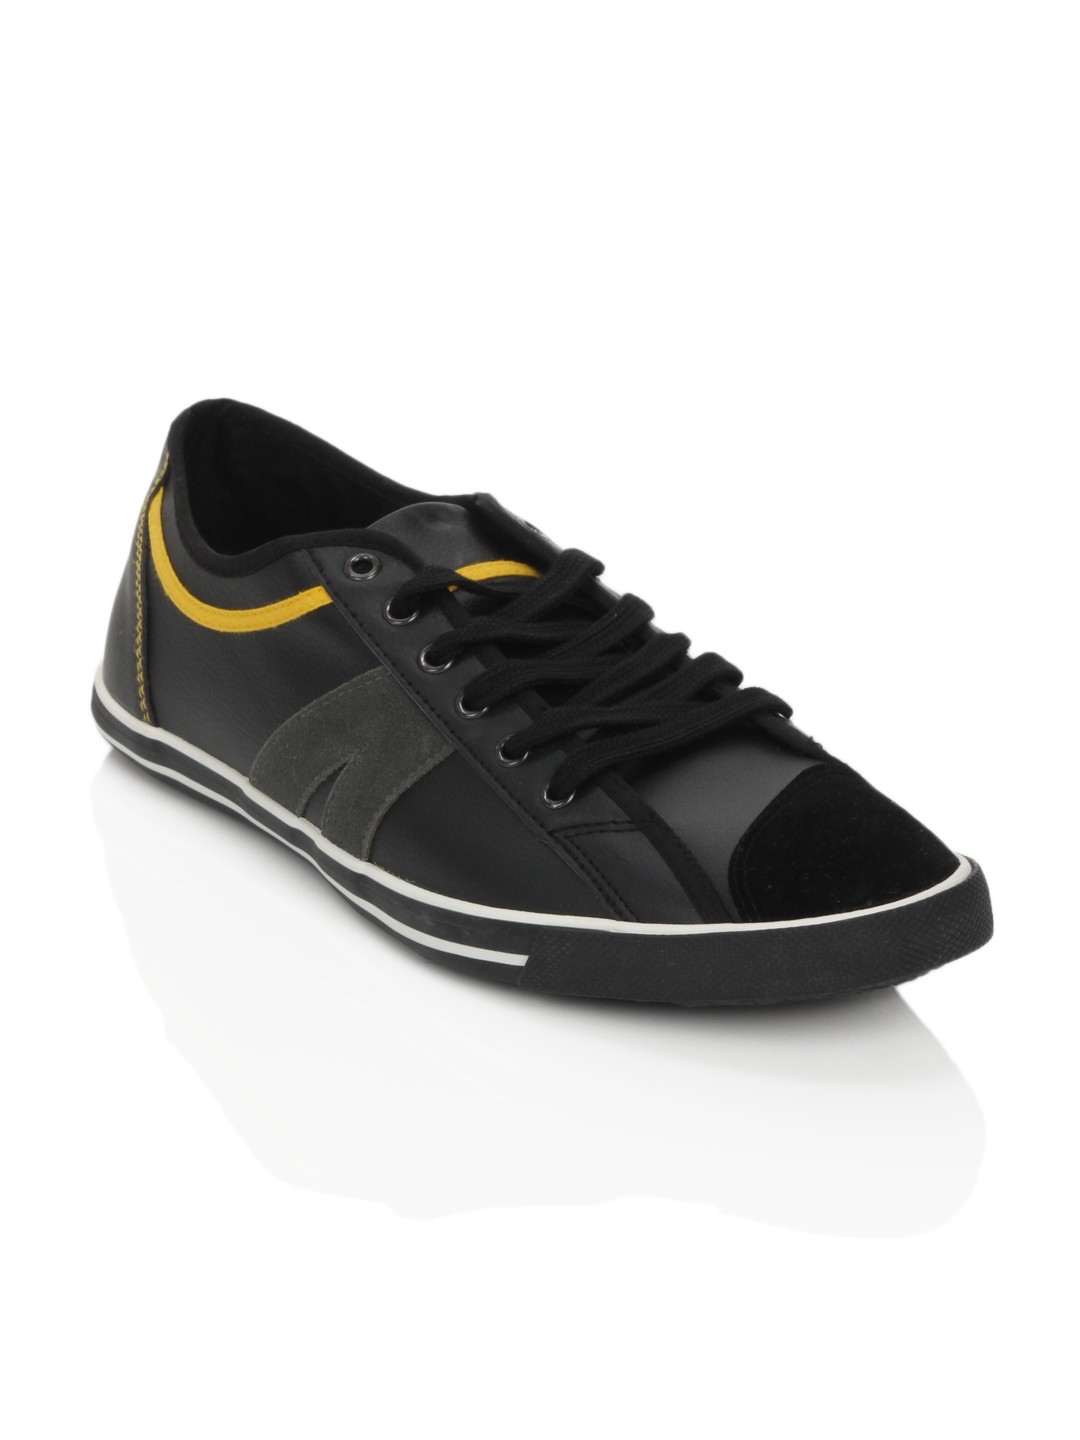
Spinn Men Black Elevate Shoes
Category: Footwear / Shoes / Casual Shoes
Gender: Men
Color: Black
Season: Summer 2012
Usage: Casual